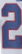
Number: 2